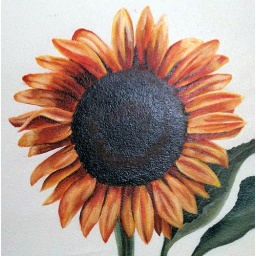
Detail of one of the flowers from the sunflower wall in Jean's house